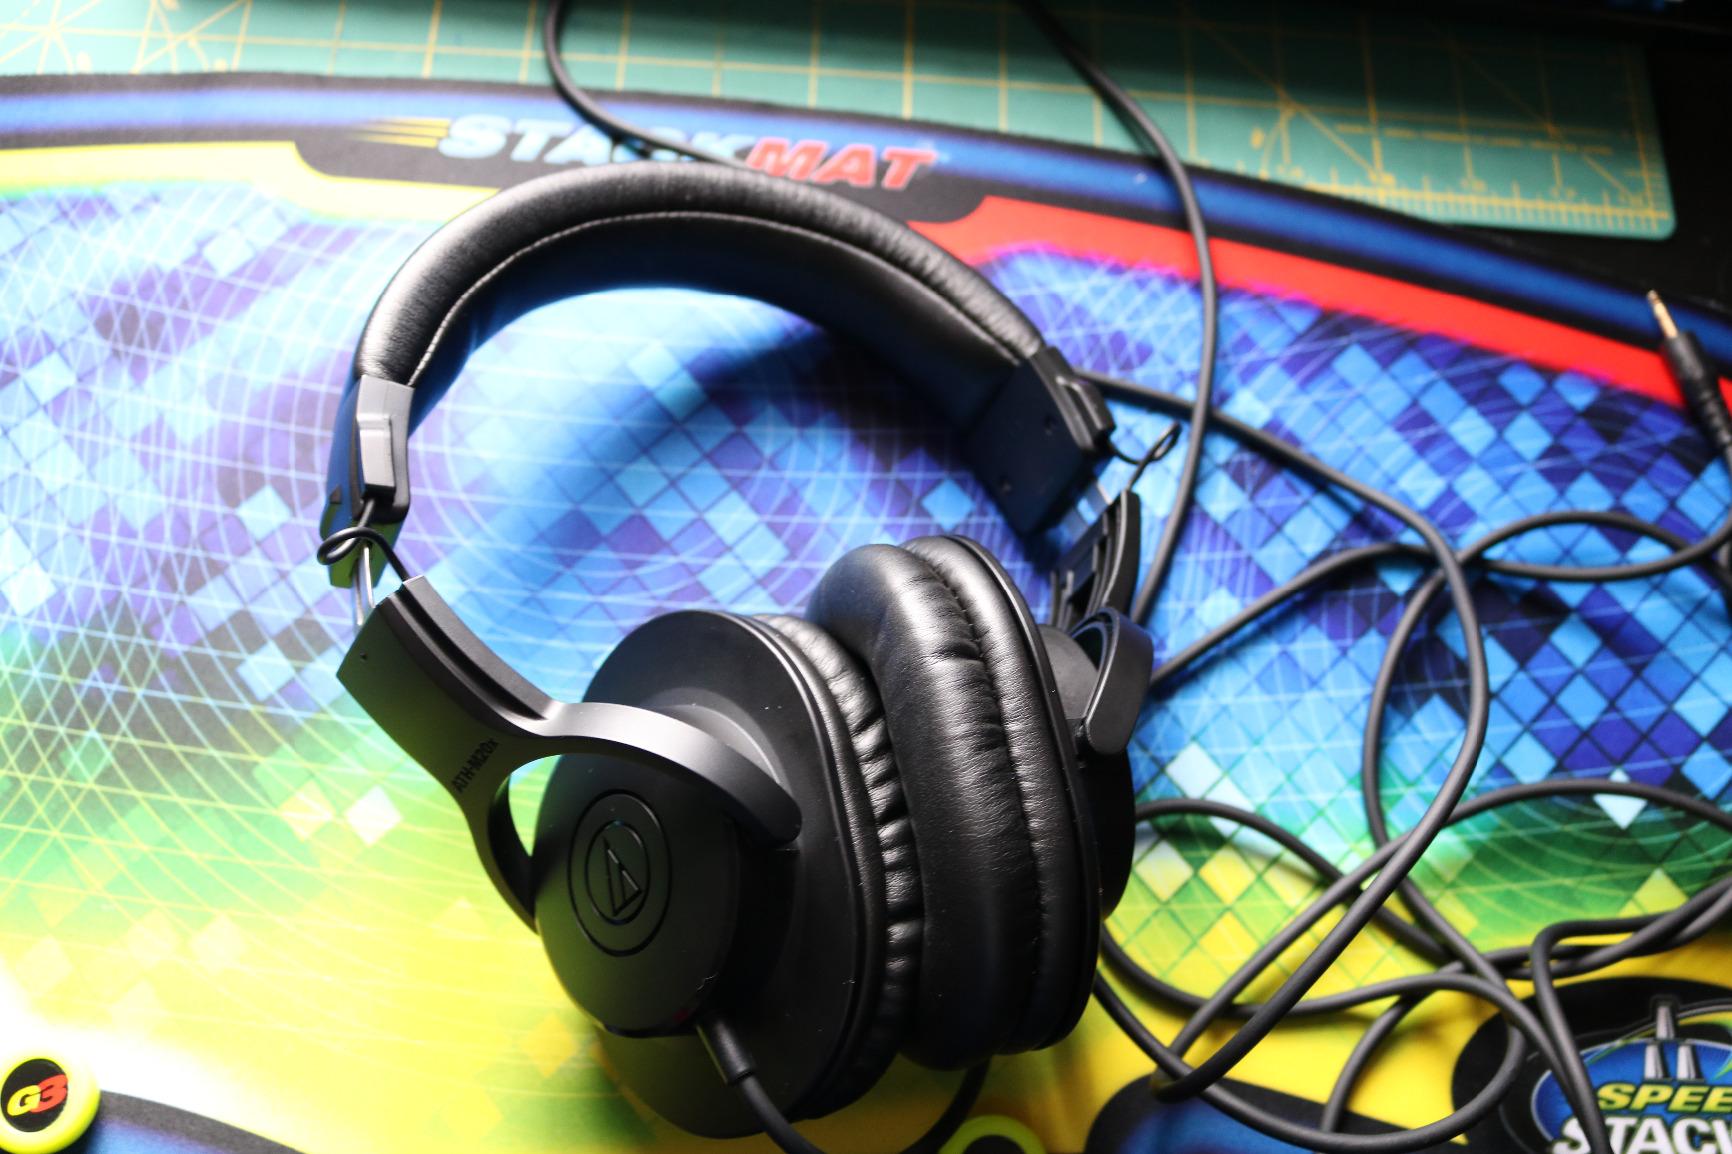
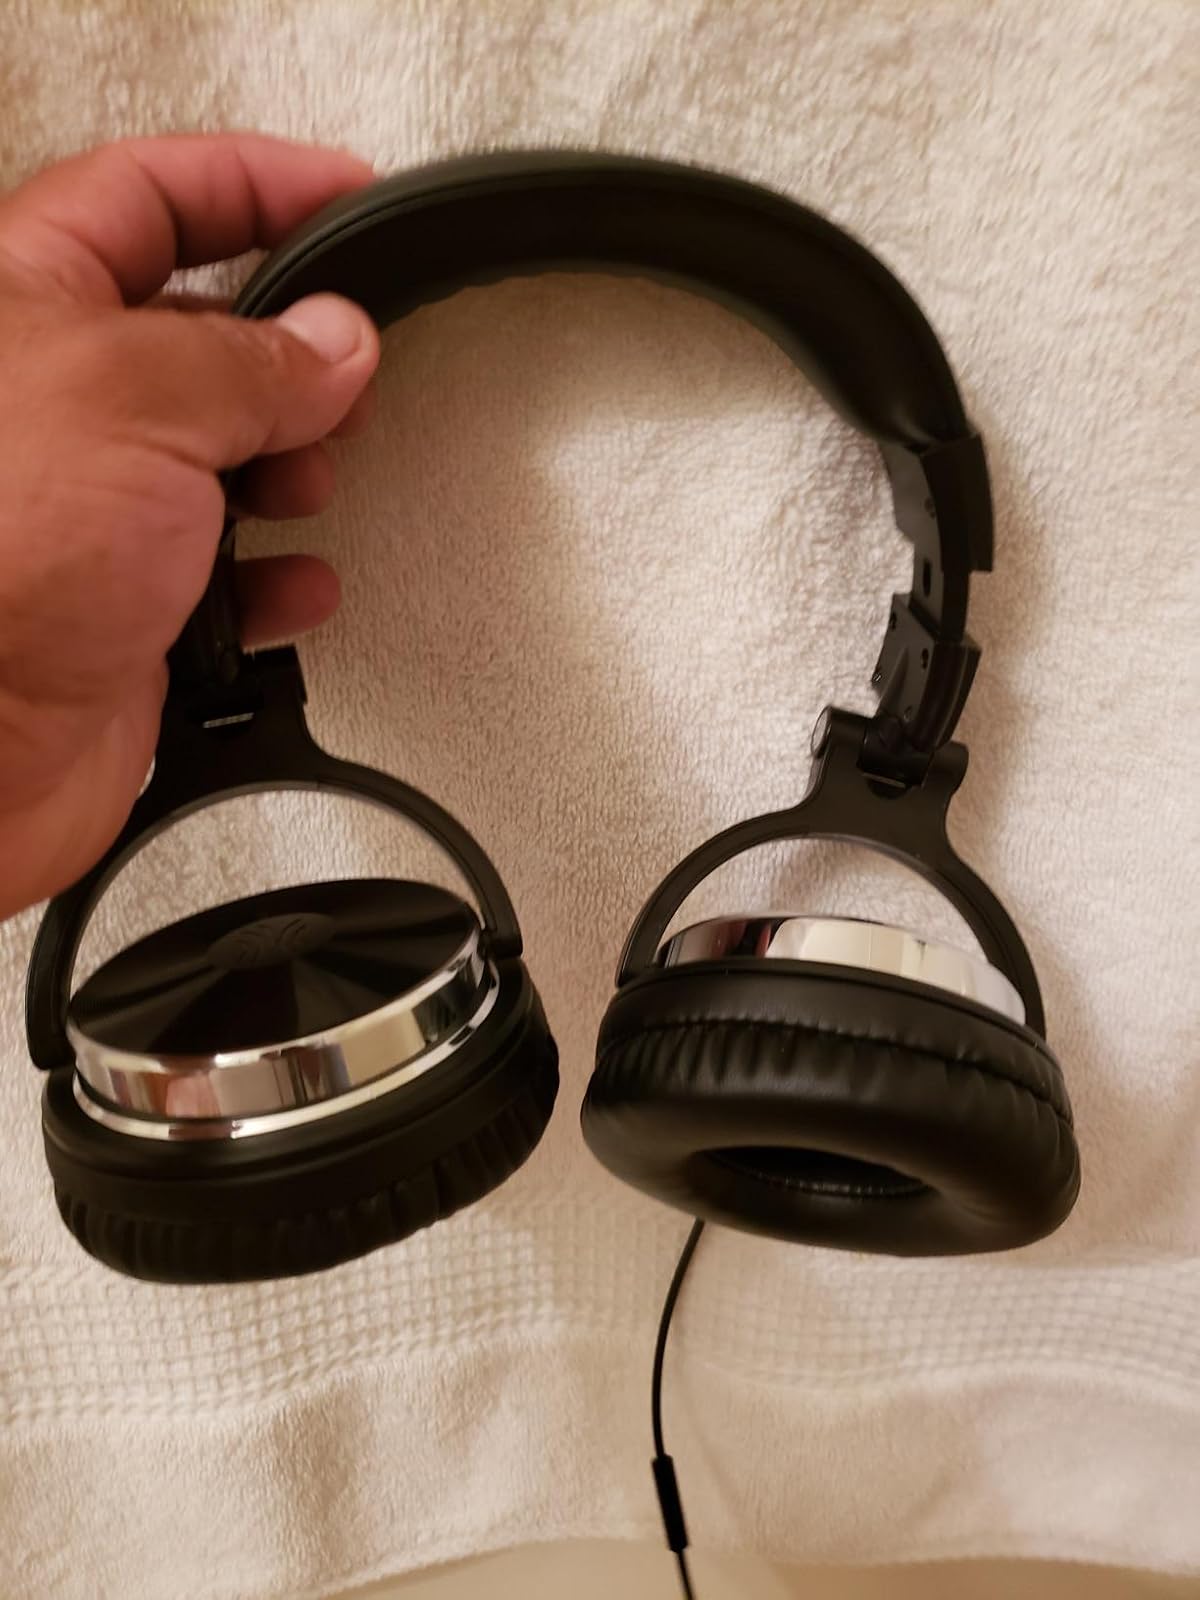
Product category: headphones
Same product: no